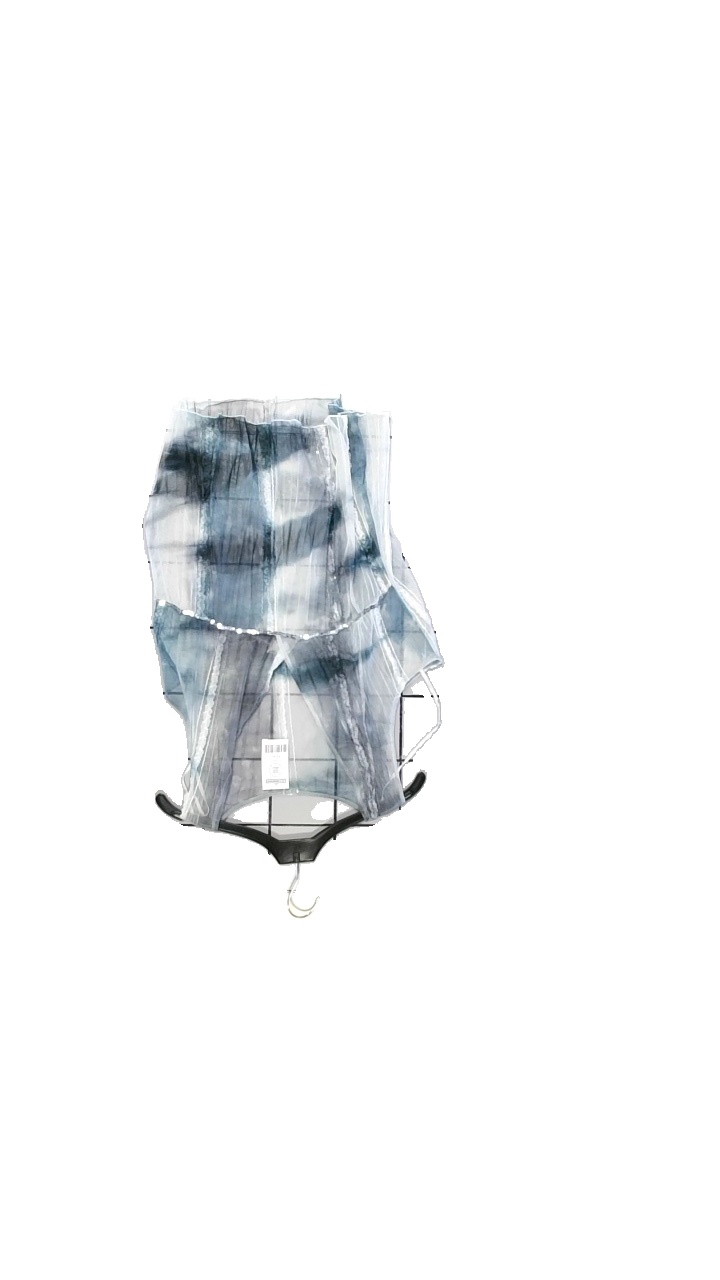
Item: Tank Top (Ladies)
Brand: Missing
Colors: Green, Grey, White
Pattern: Transparent
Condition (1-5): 3
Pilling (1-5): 3
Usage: Reuse
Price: <50